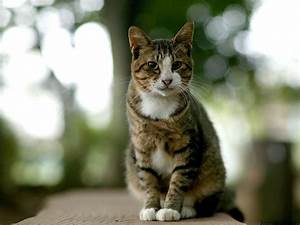
Label: cat